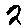
Label: 2